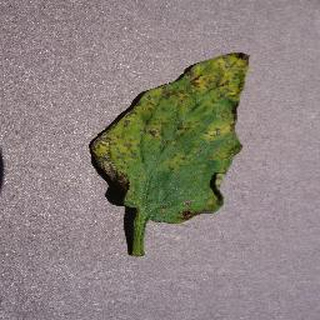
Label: tomato_septoria_leaf_spot